Halle–Bebra railway

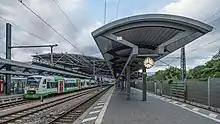
Erfurt Hauptbahnhof

This section is one of the busiest lines in Thuringia. The line here runs in the valleys of the Gera and the Apfelstädt. The 12 kilometre-long section was equipped with two additional tracks in 1910–1912 for freight traffic and a flying junction was built at Neudietendorf station towards Arnstadt on the Erfurt–Schweinfurt line. These tracks were dismantled in 1945 for reparations.